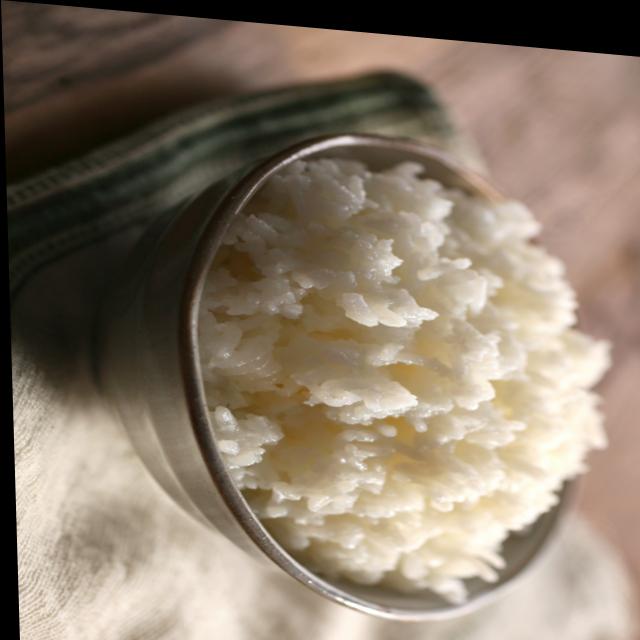
Dish: white_rice